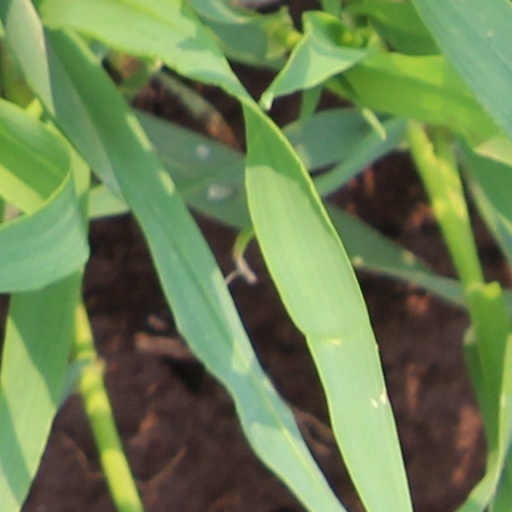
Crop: wheat